Flåm Utvikling

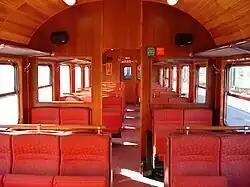
Passenger compartment on Flåm Line

Up until 1998 it was Norges Statsbaner who operated the line, but then Flåm Utvikling took over the role, though NSB still actually operates the trains with the railway line itself is owned by Jernbaneverket.